Dipsea Race

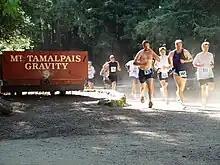
Runners pass a Gravity Car in Old Mill Park during the 2004 race.

The Dipsea's handicapping system often produces younger or older winners, which adds to the unusual intrigue and suspense created by the race's permissible shortcuts, like 'Suicide' and 'The Swoop'. Most participants, with the exception of 'scratch' runners, are given a head start based on their age and gender. The oldest and youngest runners are given up to a 25-minute advantage over the fastest competitors, making it possible for virtually any age group to produce a race winner; previous winners include children as young as 8, and men and women as old as 72.